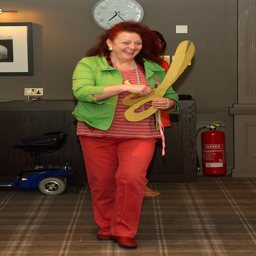
A woman wearing pink pants standing in a room.
A woman in green jacket carrying large scissors made of paper.
A smiling woman holds giant fake scissors while standing in front of a clock.
a woman in a green jacket has a large pair of paper scissors
A woman walking with huge scissors mad from construction paper.